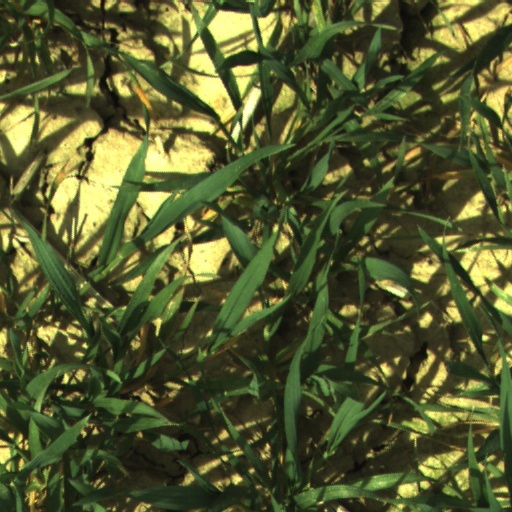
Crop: wheat